Usha Thakur

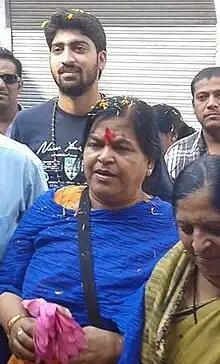
Usha in 2013

Usha Thakur is an Indian politician and a member of Madhya Pradesh Legislative Assembly. She belongs to Bharatiya Janata Party. She is the former Cabinet Minister in the Government of Madhya Pradesh.